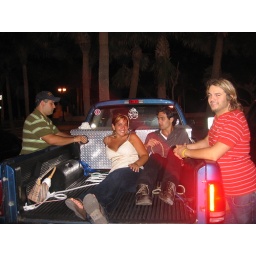
our way home in the bed of joe's truck (yes, mike was roping himself into the back)